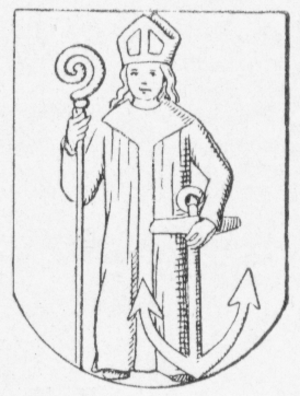
Nørre Herred (Bornholm)
Våben for Nørre Herred på Bornholm (1584 udgave). Illustration fra Anders Thisets artikel Om danske By- og Herredsvaaben trykt i Tidsskrift for Kunstindustri 1893-1894.
Nørre Herred var et af de fire herreder i Bornholms Amt.